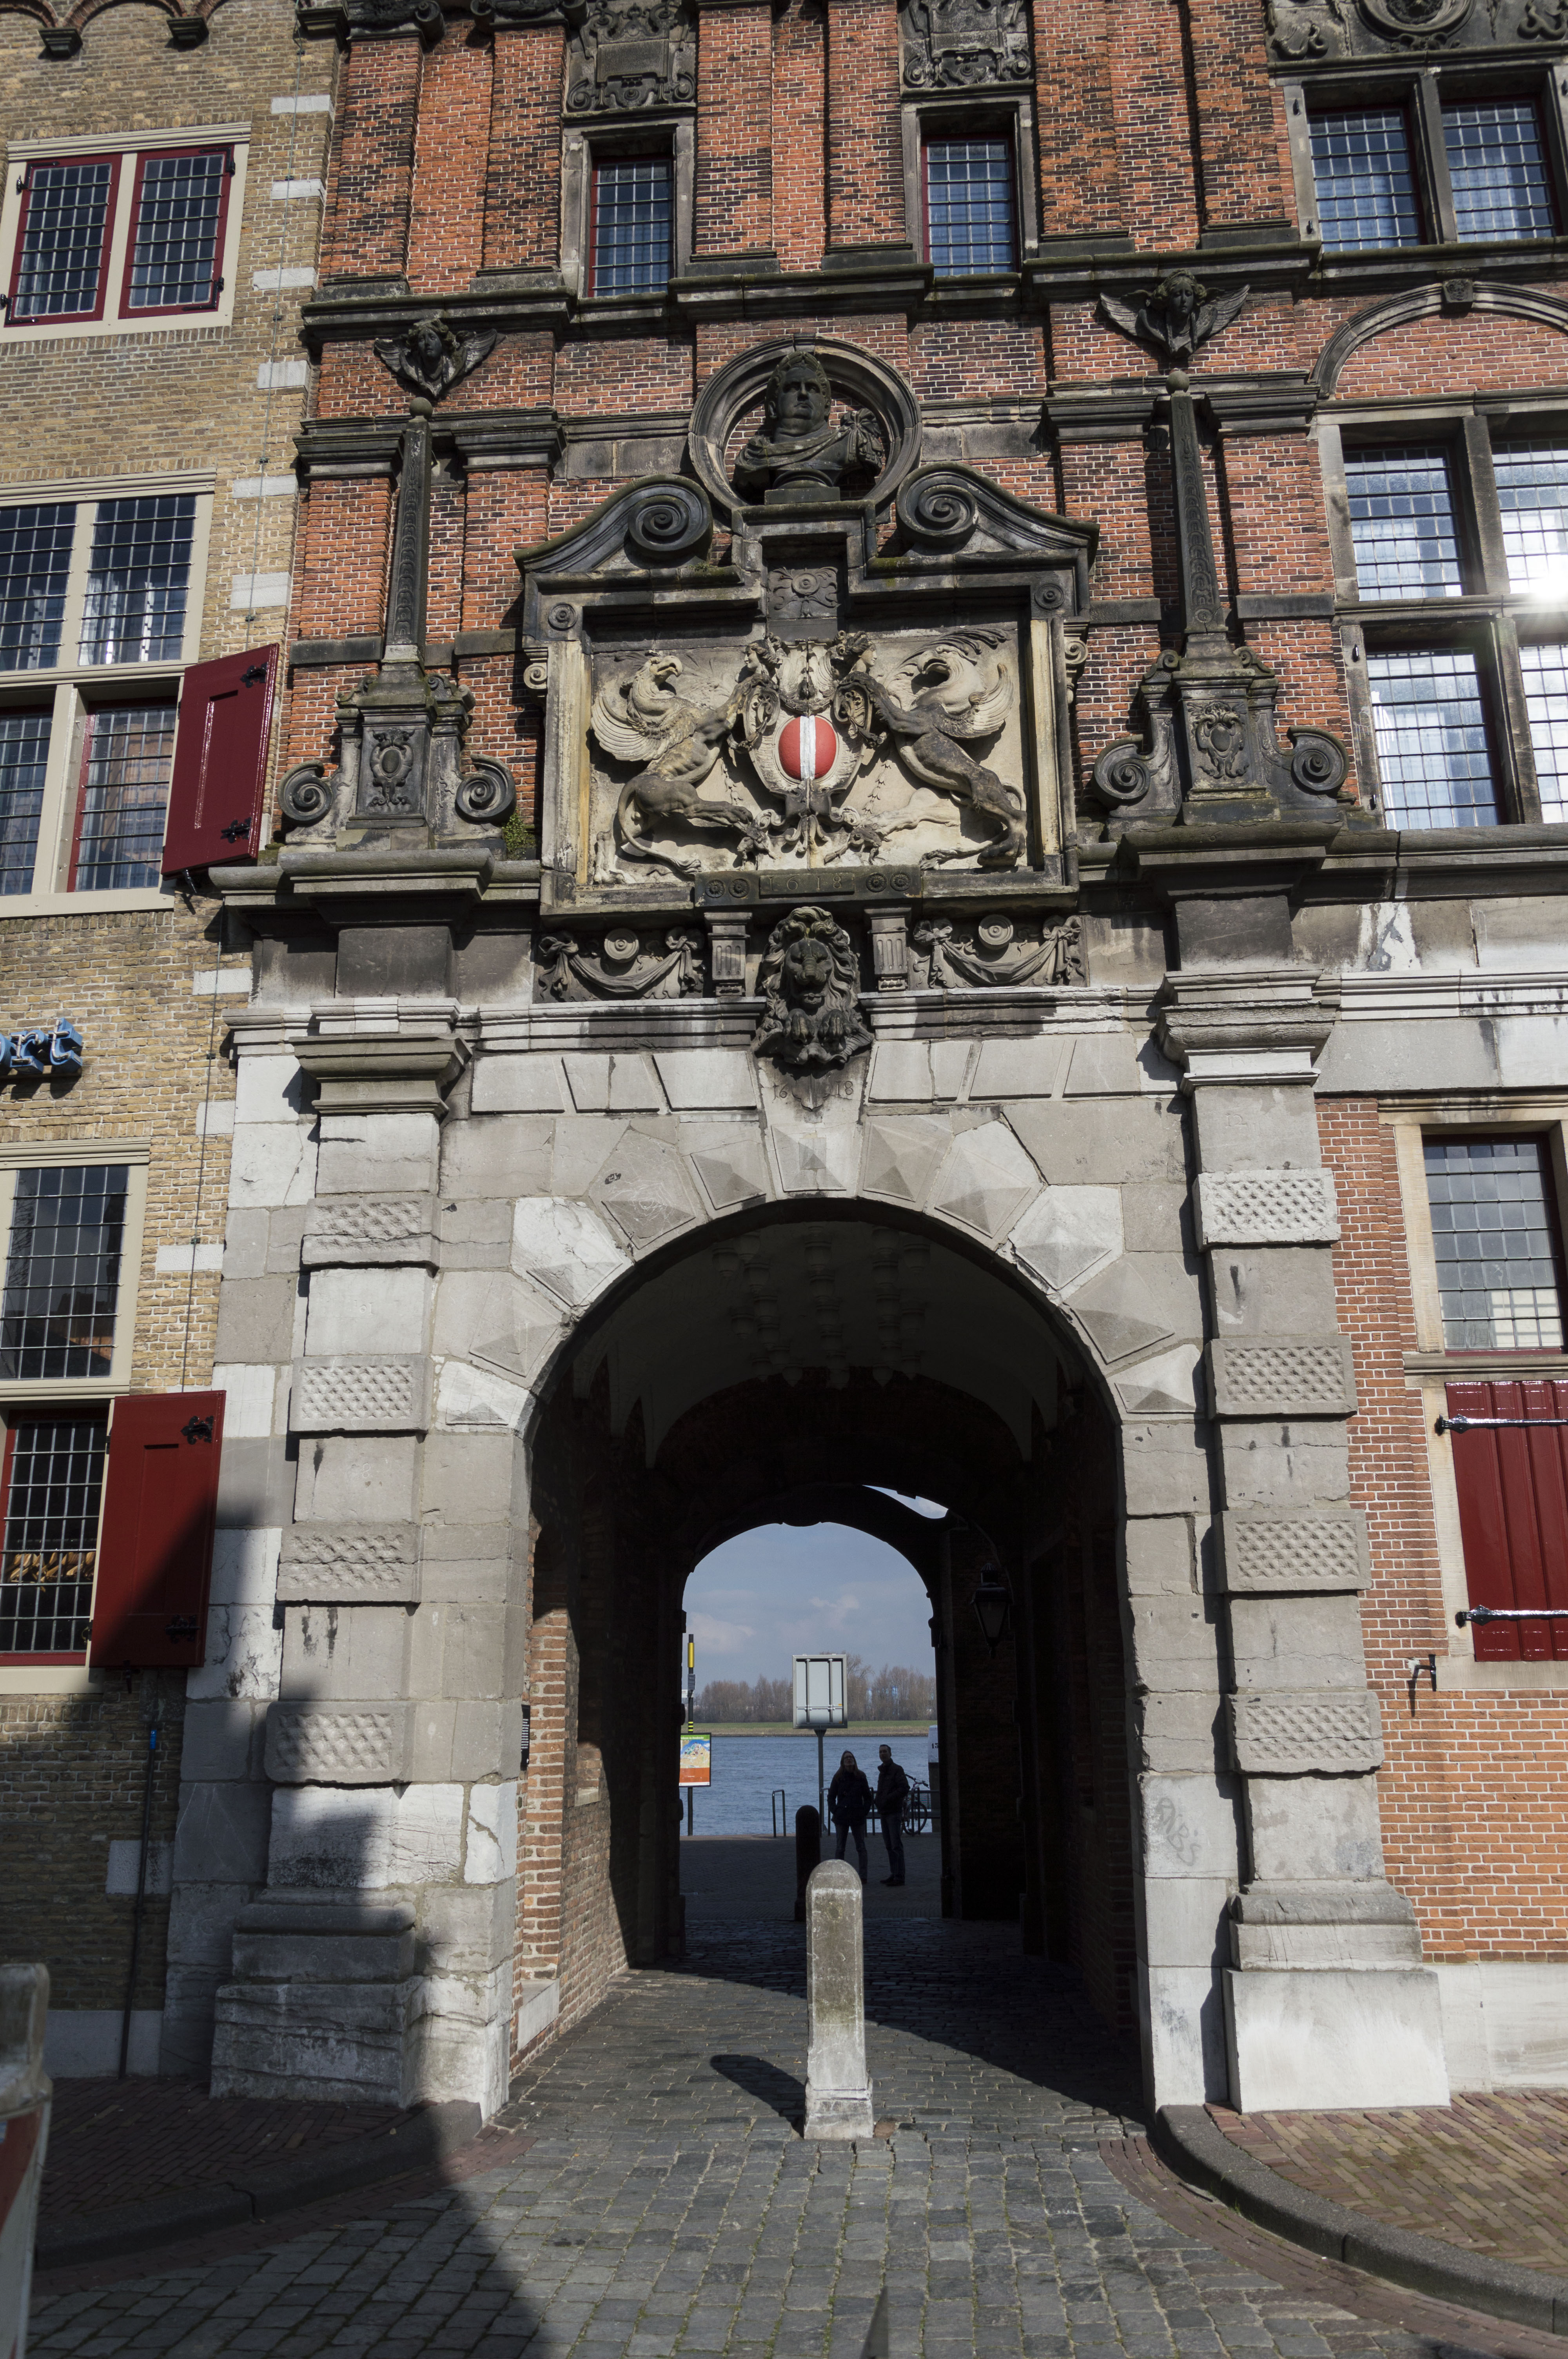
outdoor, architecture, street, photography, town, building, city, urban, wall, photo, downtown, arch, landmark, facade, nikon, historic, gate, brick, holland, nederland, netherlands, dutch, outdoorphotography, picture, photograph, fotos, foto, fotografie, urbanphotography, middle ages, paulvandevelde, pdvandevelde, padagudaloma, landschapsfotografie, dordrecht, stadsfotografie, nederlandinfotos, historisch, stadswandeling, architectuur, pvdvfotografie, pdvandeveldedordrecht, diep, rondjedordt, dedordtevaer, dutchphotography, nederlandsefotografie, dutchphotogaraphy, totallydutch, fotografienederland, hollandsefotografie, fotografieholland, wijnstraat, dordtmonumenteel, fotosdordrecht, fotosvandordrecht, stadswapen, erfgoedcentrumdiep, openmonumentendag, fotovandeweek, dordrechtmonumenteel, groothoofdspoort, poort, urban area, ancient history